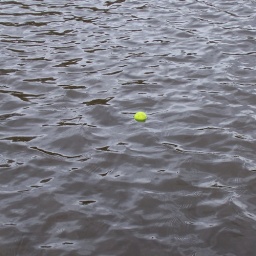
tennis ball in trout lake